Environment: real
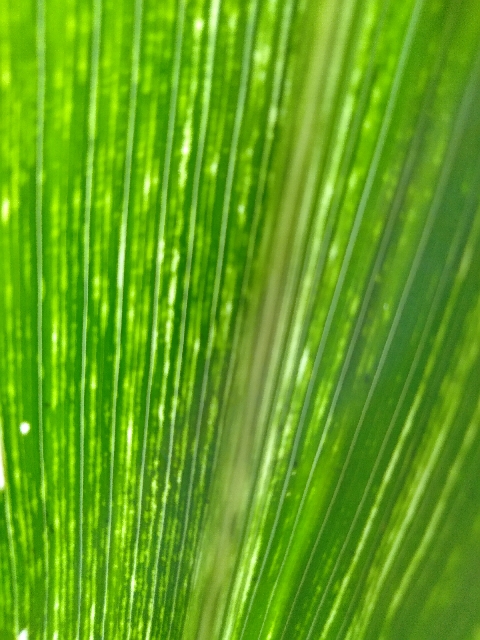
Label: lethal_necrosis